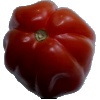
Label: Tomato Heart 1